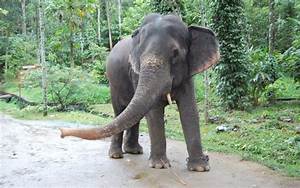
Label: elefante